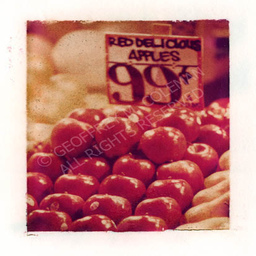
Label: Apple